Carlo Borghesio

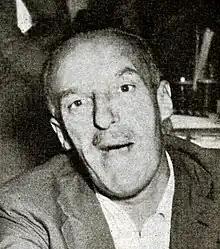

Born in Turin, Borghesio started his career as an assistant director in the second half of the 1930s, notably collaborating with Alessandro Blasetti and Mario Mattoli. After collaborating to a number of screenplays, he made his directorial debut in 1939, co-directing with Mario Soldati the comedy film "Due milioni per un sorriso". Borghesio is best known for his association with Erminio Macario, he directed in a number of critically acclaimed comedies between the 1940s and the early 1950s.